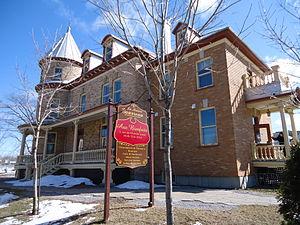
Maison Gauvreau à Rimouski.
La maison Joseph-Gauvreau est un immeuble patrimonial situé à Rimouski dans la région du Bas-Saint-Laurent au Québec. Cette maison bourgeoise de style éclectique, construite en 1906 et 1907 pour le Dʳ Joseph Gauvreau, lui sert de résidence principale, abritant également son cabinet médical et une clinique d'hydrothérapie, dont la notoriété s’étendra à tout le Québec. Gauvreau est aussi l'un des pionniers de l'hygiène et de la médecine préventive au Québec. L'amputation d'un bras en 1909 le contraint à abandonner la pratique médicale et à déménager à Montréal.